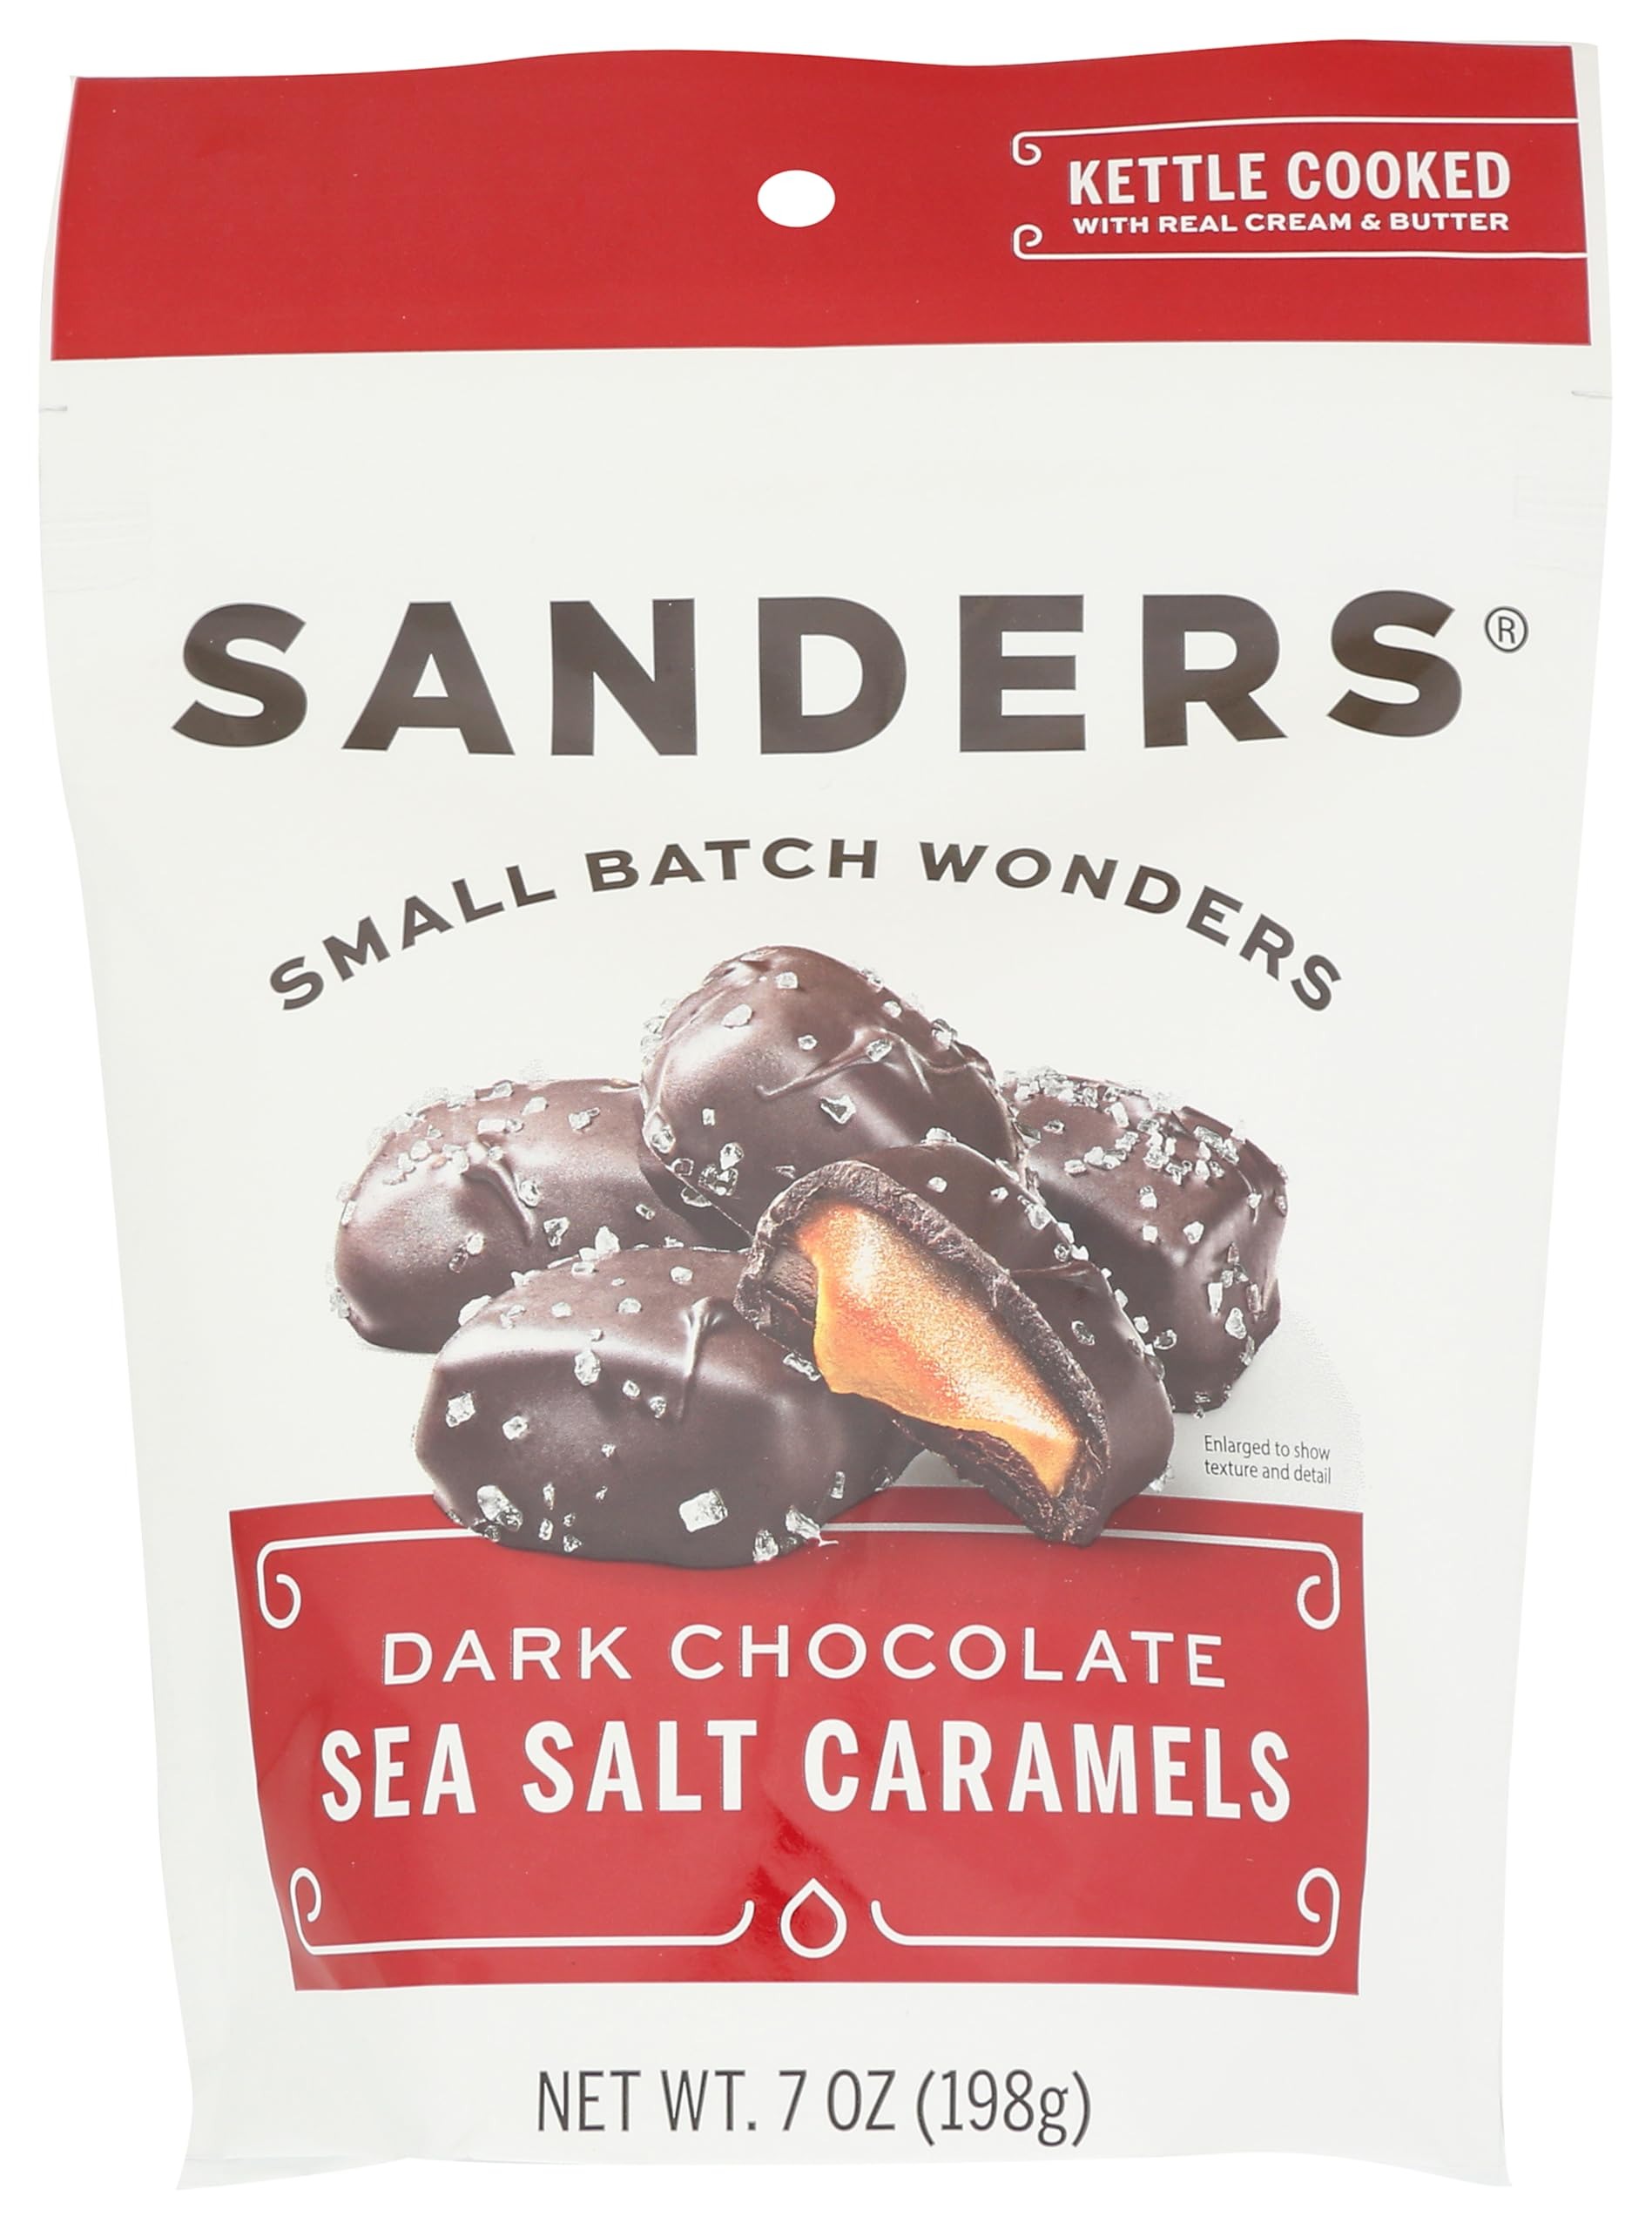
Item Name: Sanders Fine Chocolate Dark Chocolate Sea Salt Caramel Pouch- 7 Ounce
Bullet Point: ….
Value: 7.0
Unit: Ounce

Price: 8.29